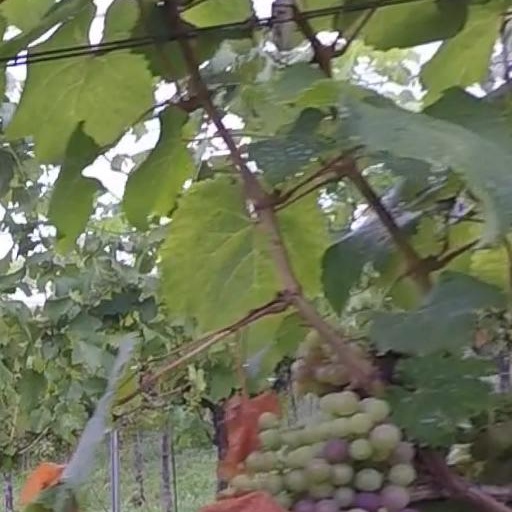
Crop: grape